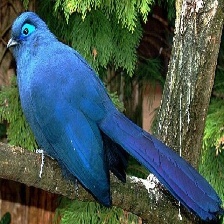
Species: BLUE COAU
Scientific name: COUA CAERULEA